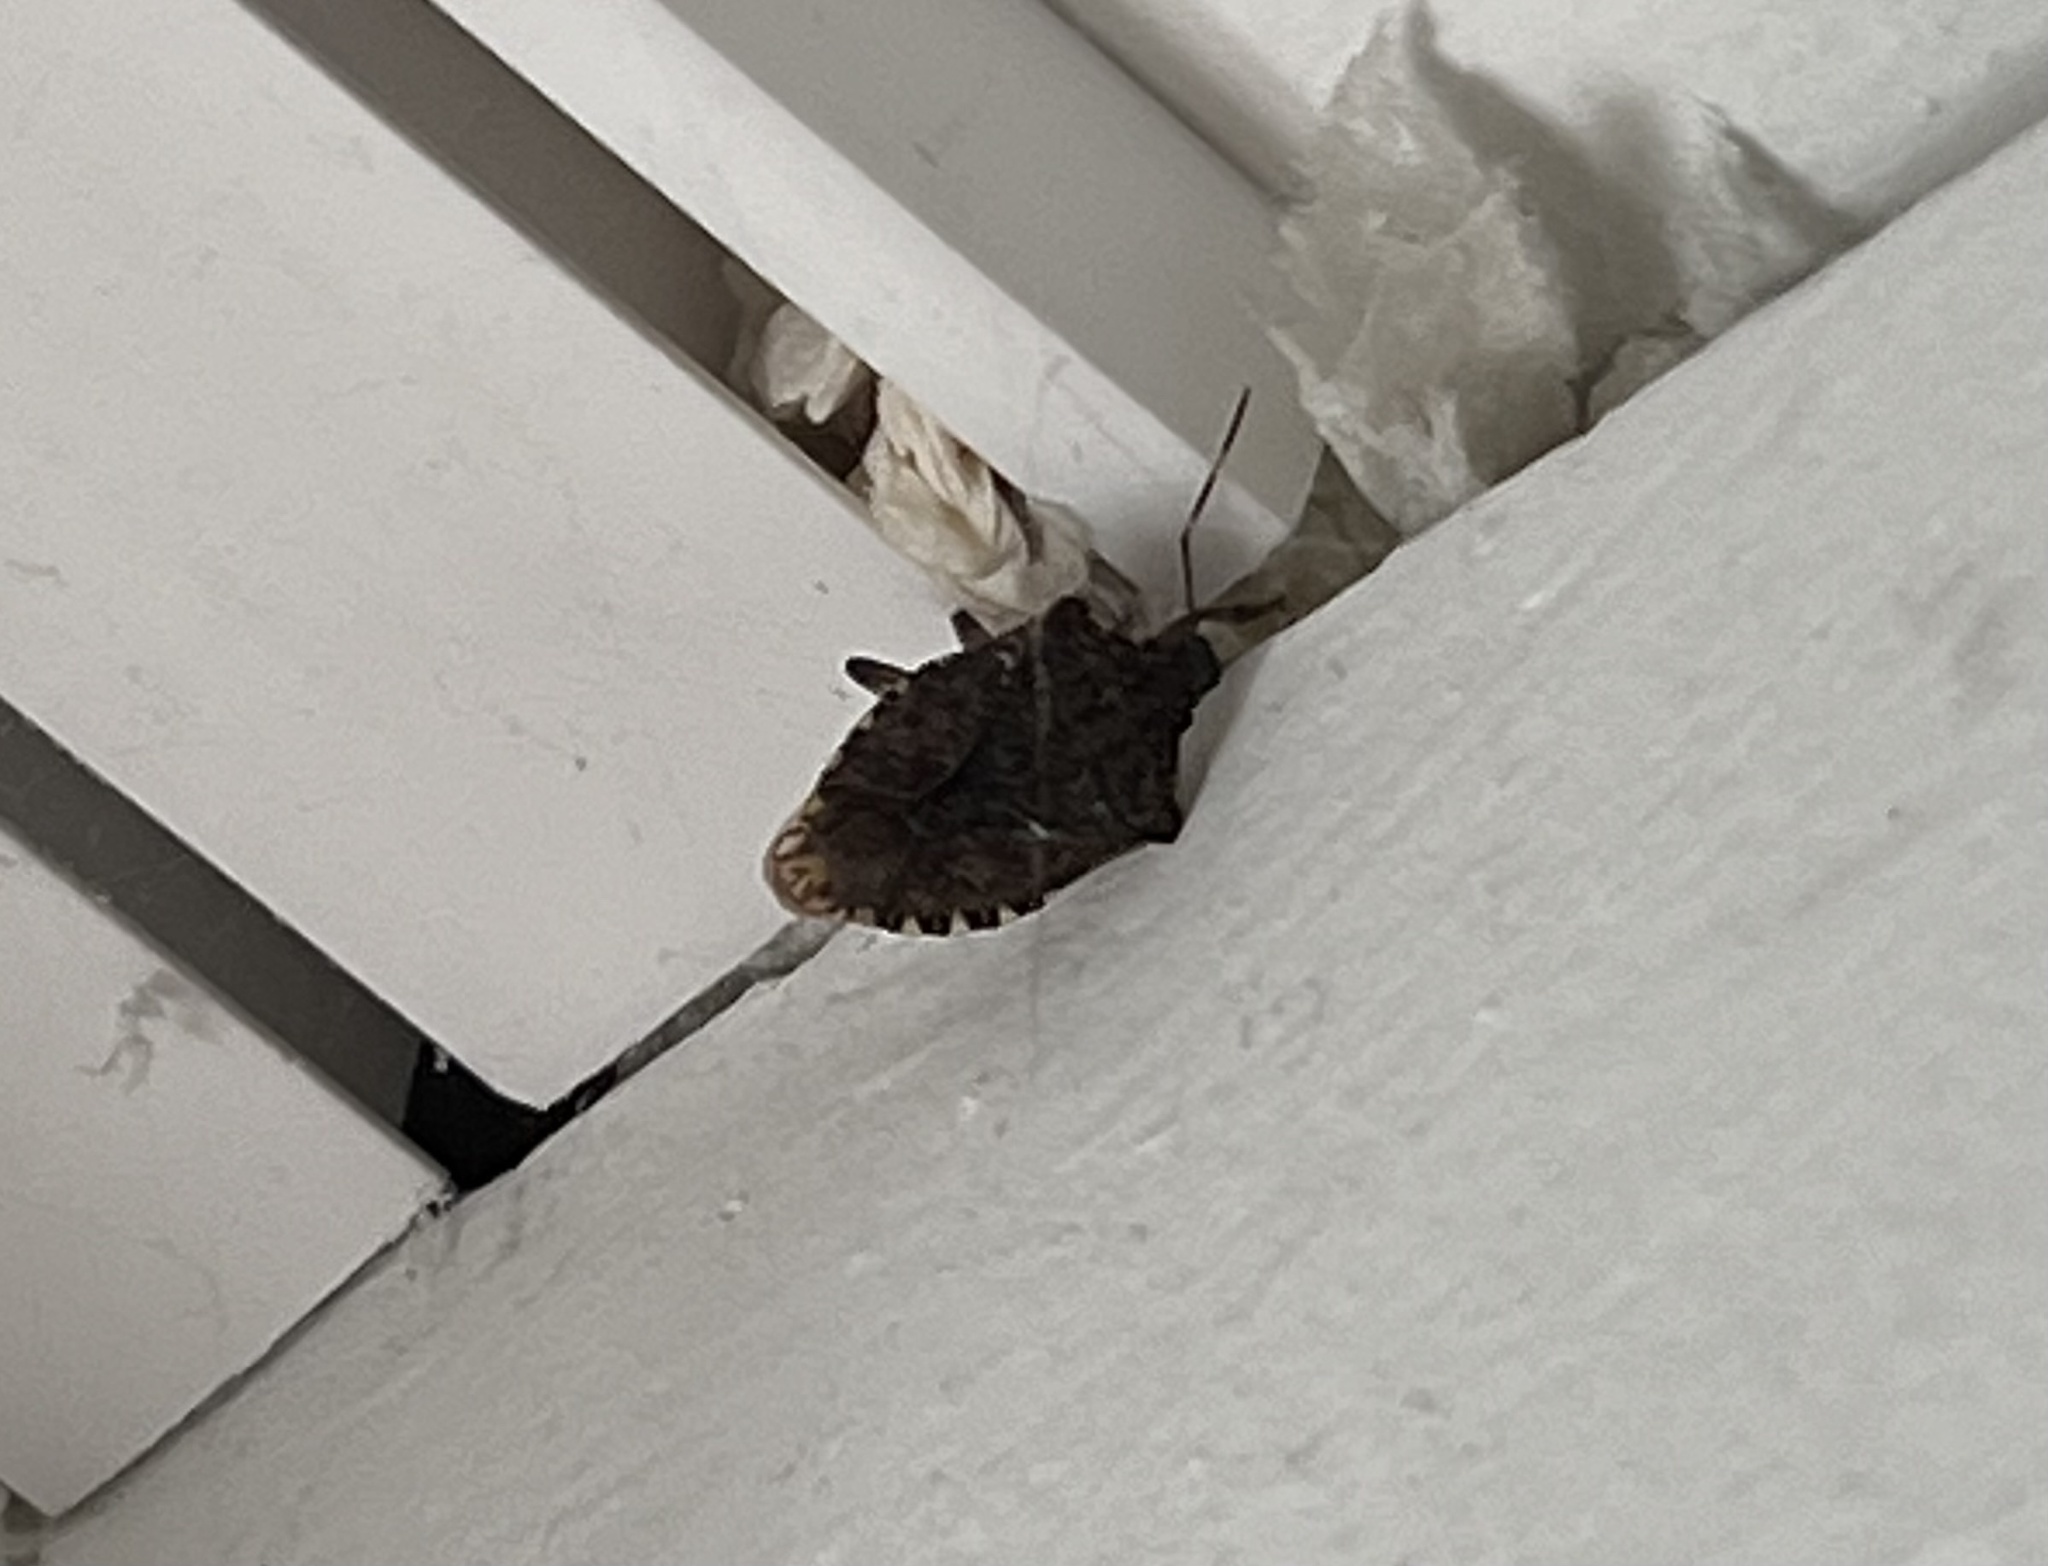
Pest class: stink_bug